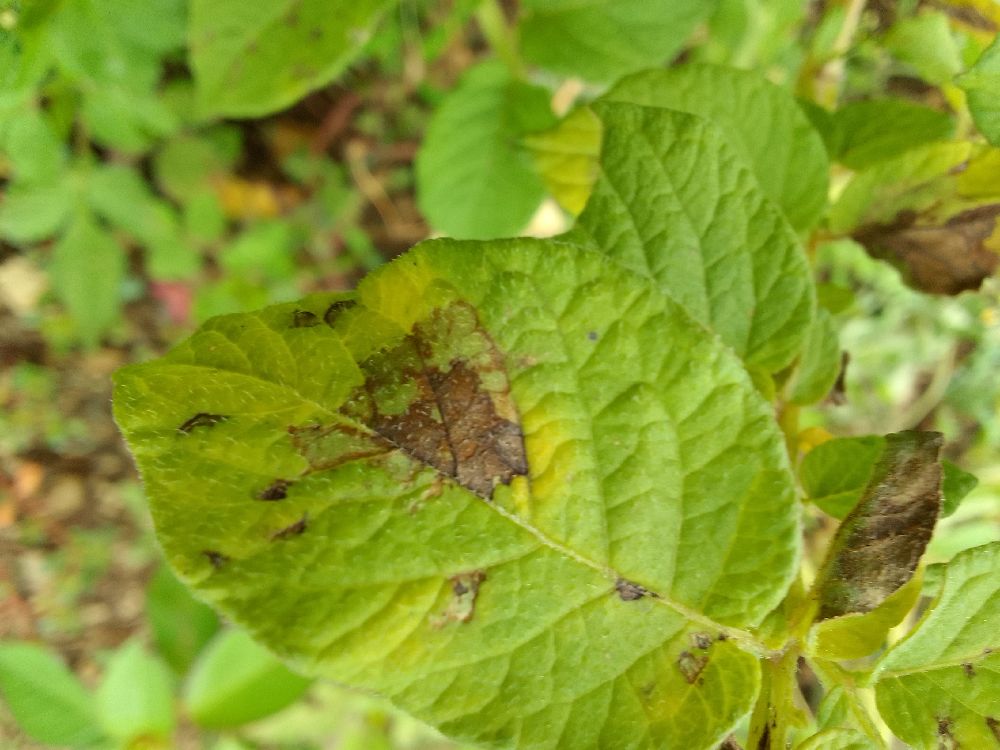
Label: Late blight